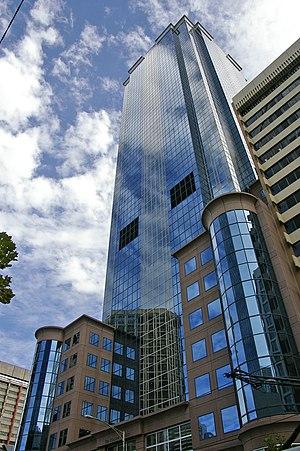
Le 530 Collins Street est un gratte-ciel de 167 mètres de hauteur construit à Melbourne en Australie en 1991.
Depuis la construction du 351 Collins Street en 1968, 92 gratte-ciel ont été construits à Melbourne en Australie, soit le plus grand nombre de gratte-ciel des villes d'Australie après Sydney.